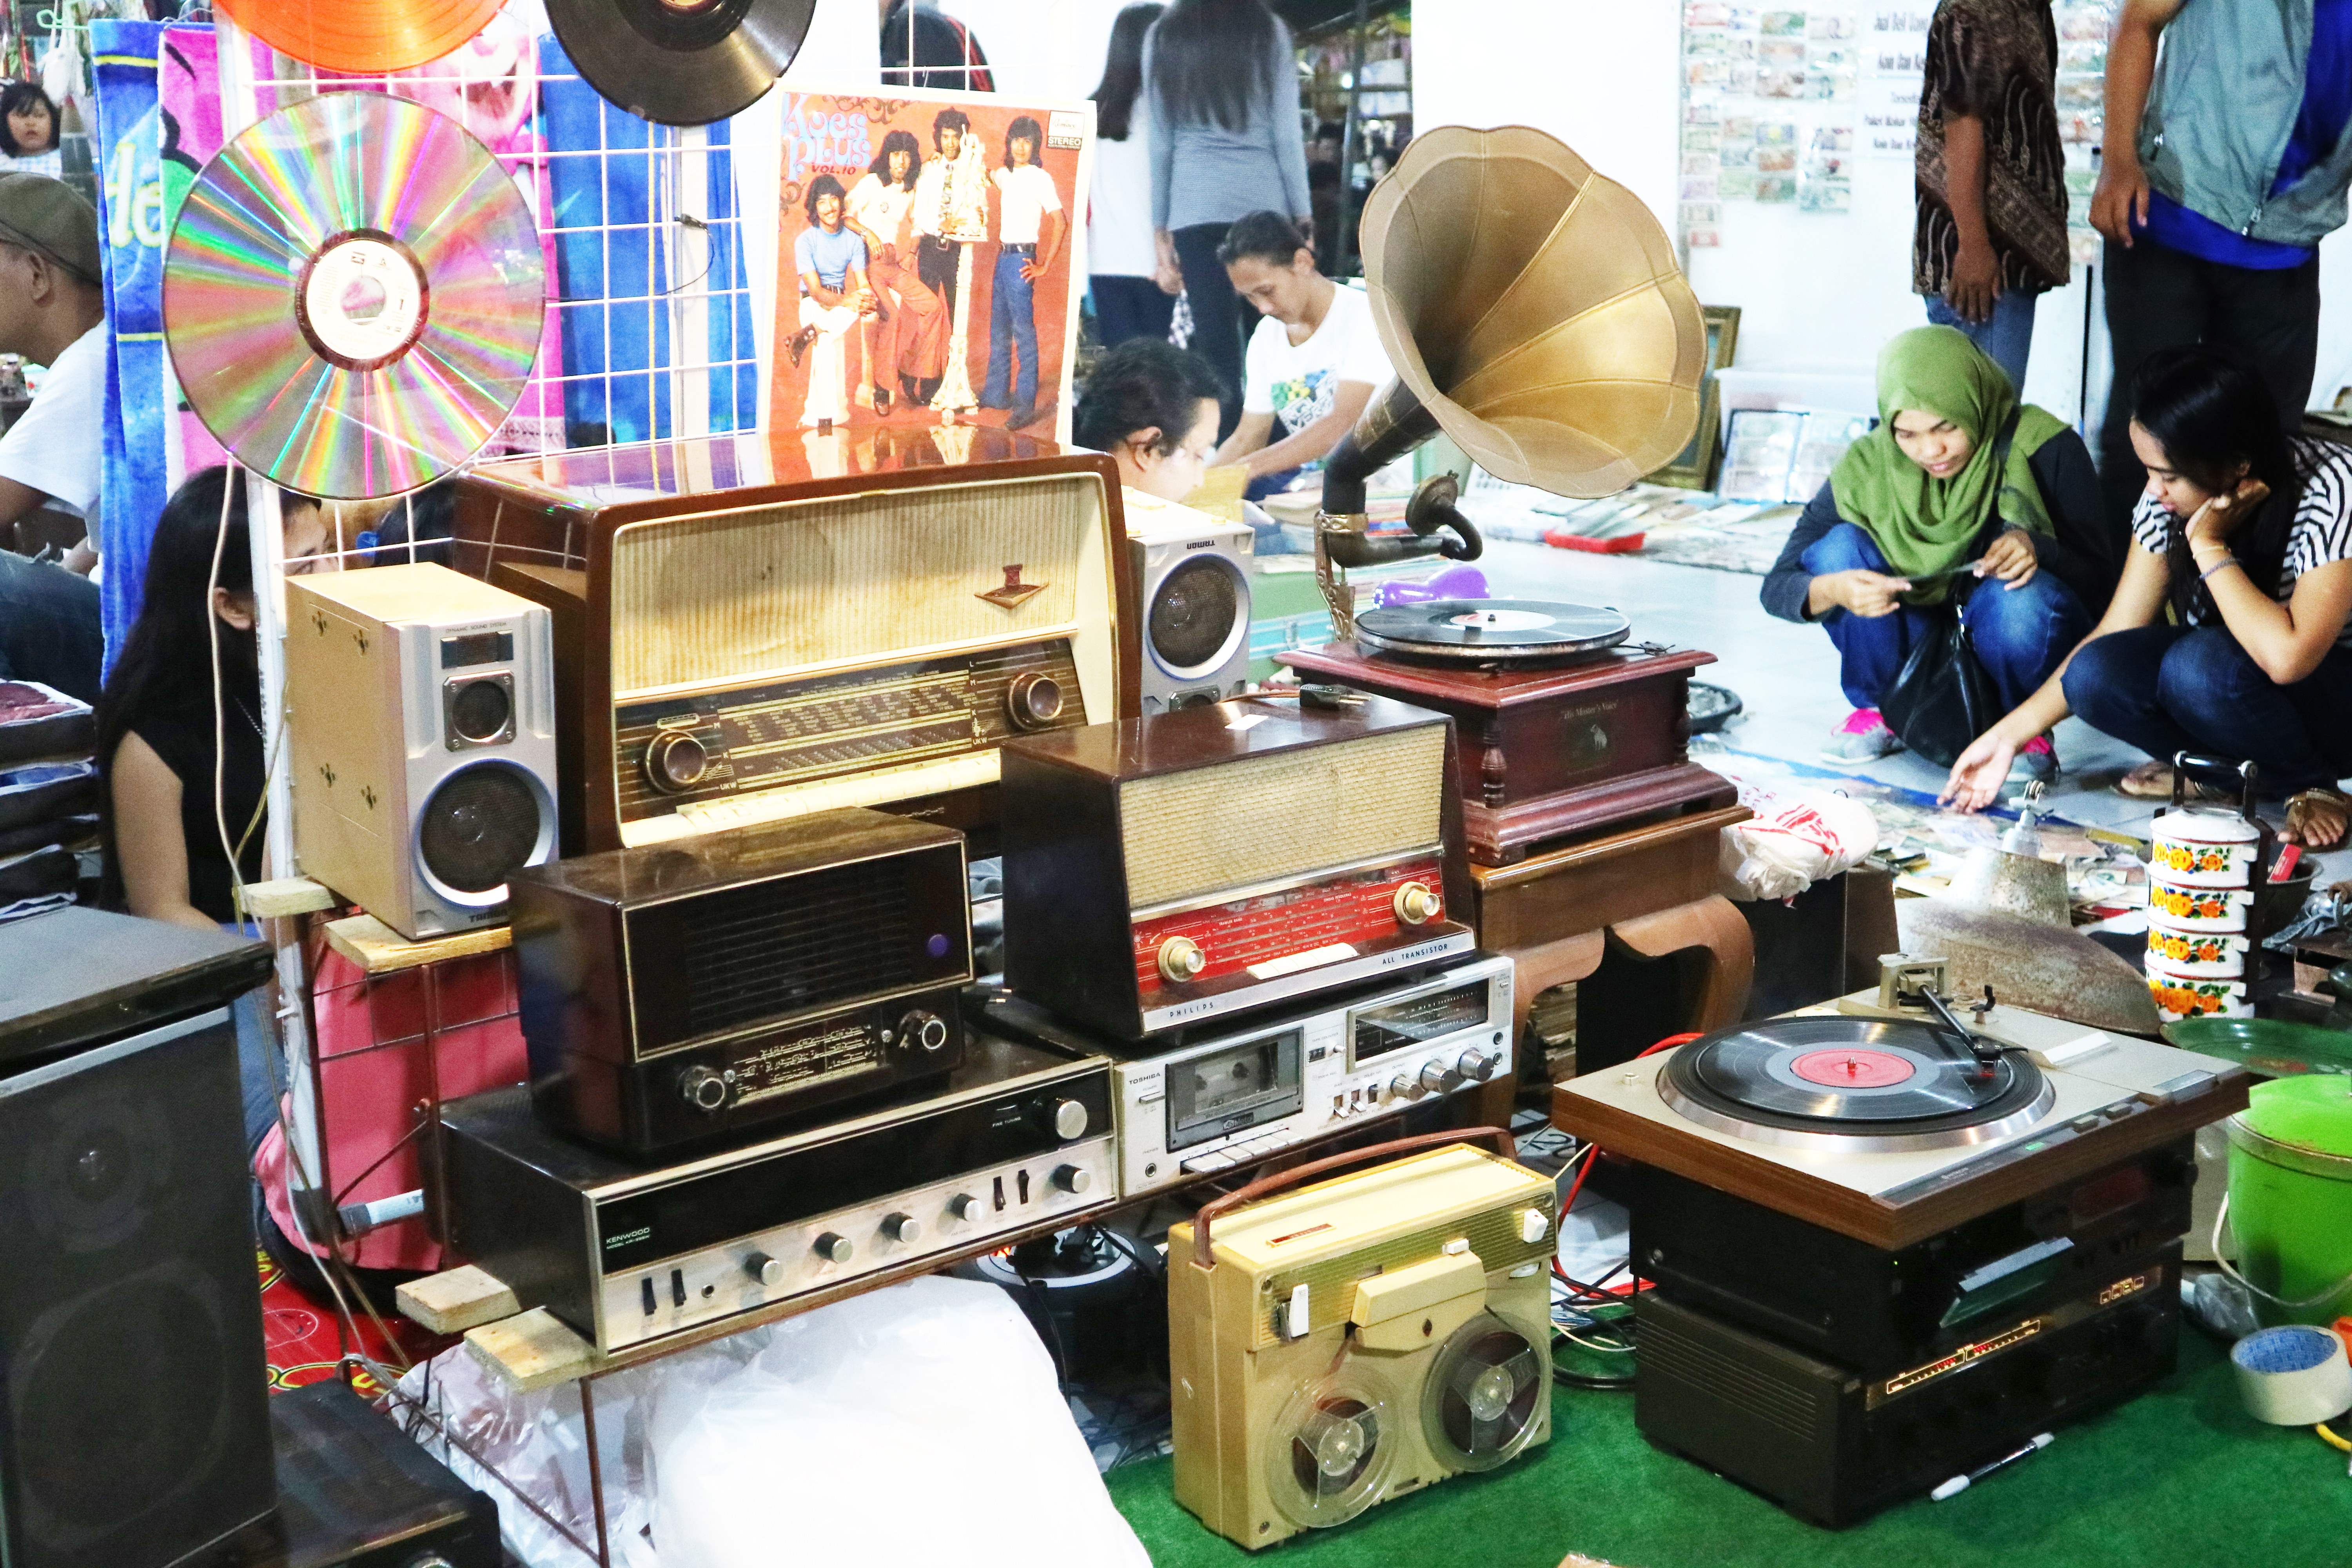
used, retro, vintage, radio, antiques, antiquities, flea market, technology, electronics, electronic device